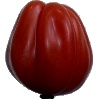
Label: tomato_heart